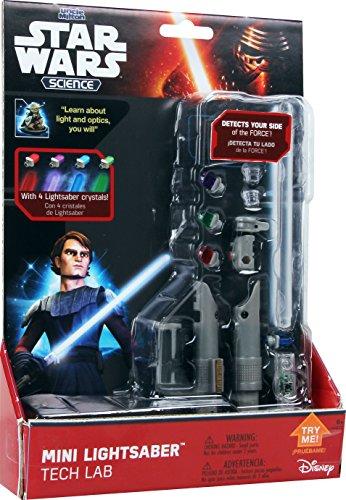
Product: Uncle Milton - Star Wars Science - Mini Lightsaber Tech Lab
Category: Toys & Games | Kids' Electronics
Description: Build your own light-up mini Lightsaber.
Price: $13.94
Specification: ProductDimensions:8.5x0.7x0.7inches|ItemWeight:3.2ounces|ShippingWeight:4ounces(Viewshippingratesandpolicies)|DomesticShipping:Currently,itemcanbeshippedonlywithintheU.S.andtoAPO/FPOaddresses.ForAPO/FPOshipments,pleasecheckwiththemanufacturerregardingwarrantyandsupportissues.|InternationalShipping:ThisitemcanbeshippedtoselectcountriesoutsideoftheU.S.LearnMore|ASIN:B00339NPFW|Itemmodelnumber:15071|Manufacturerrecommendedage:6-15years|Batteries:3LR44batteriesrequired.(included)